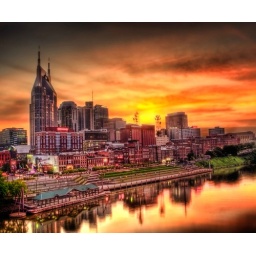
Shot from the walking bridge in Nashville TN. HDR shot on tripod with Nikon D300.